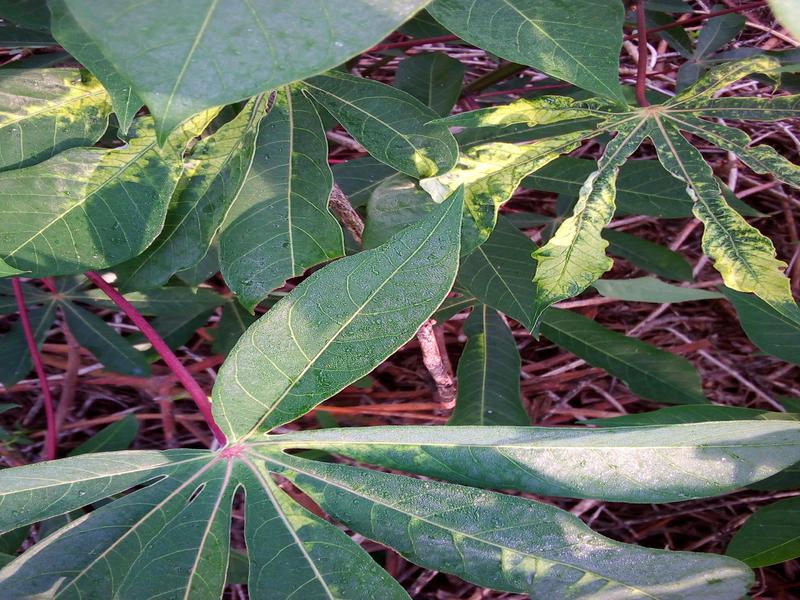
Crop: cassava
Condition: mosaic_disease